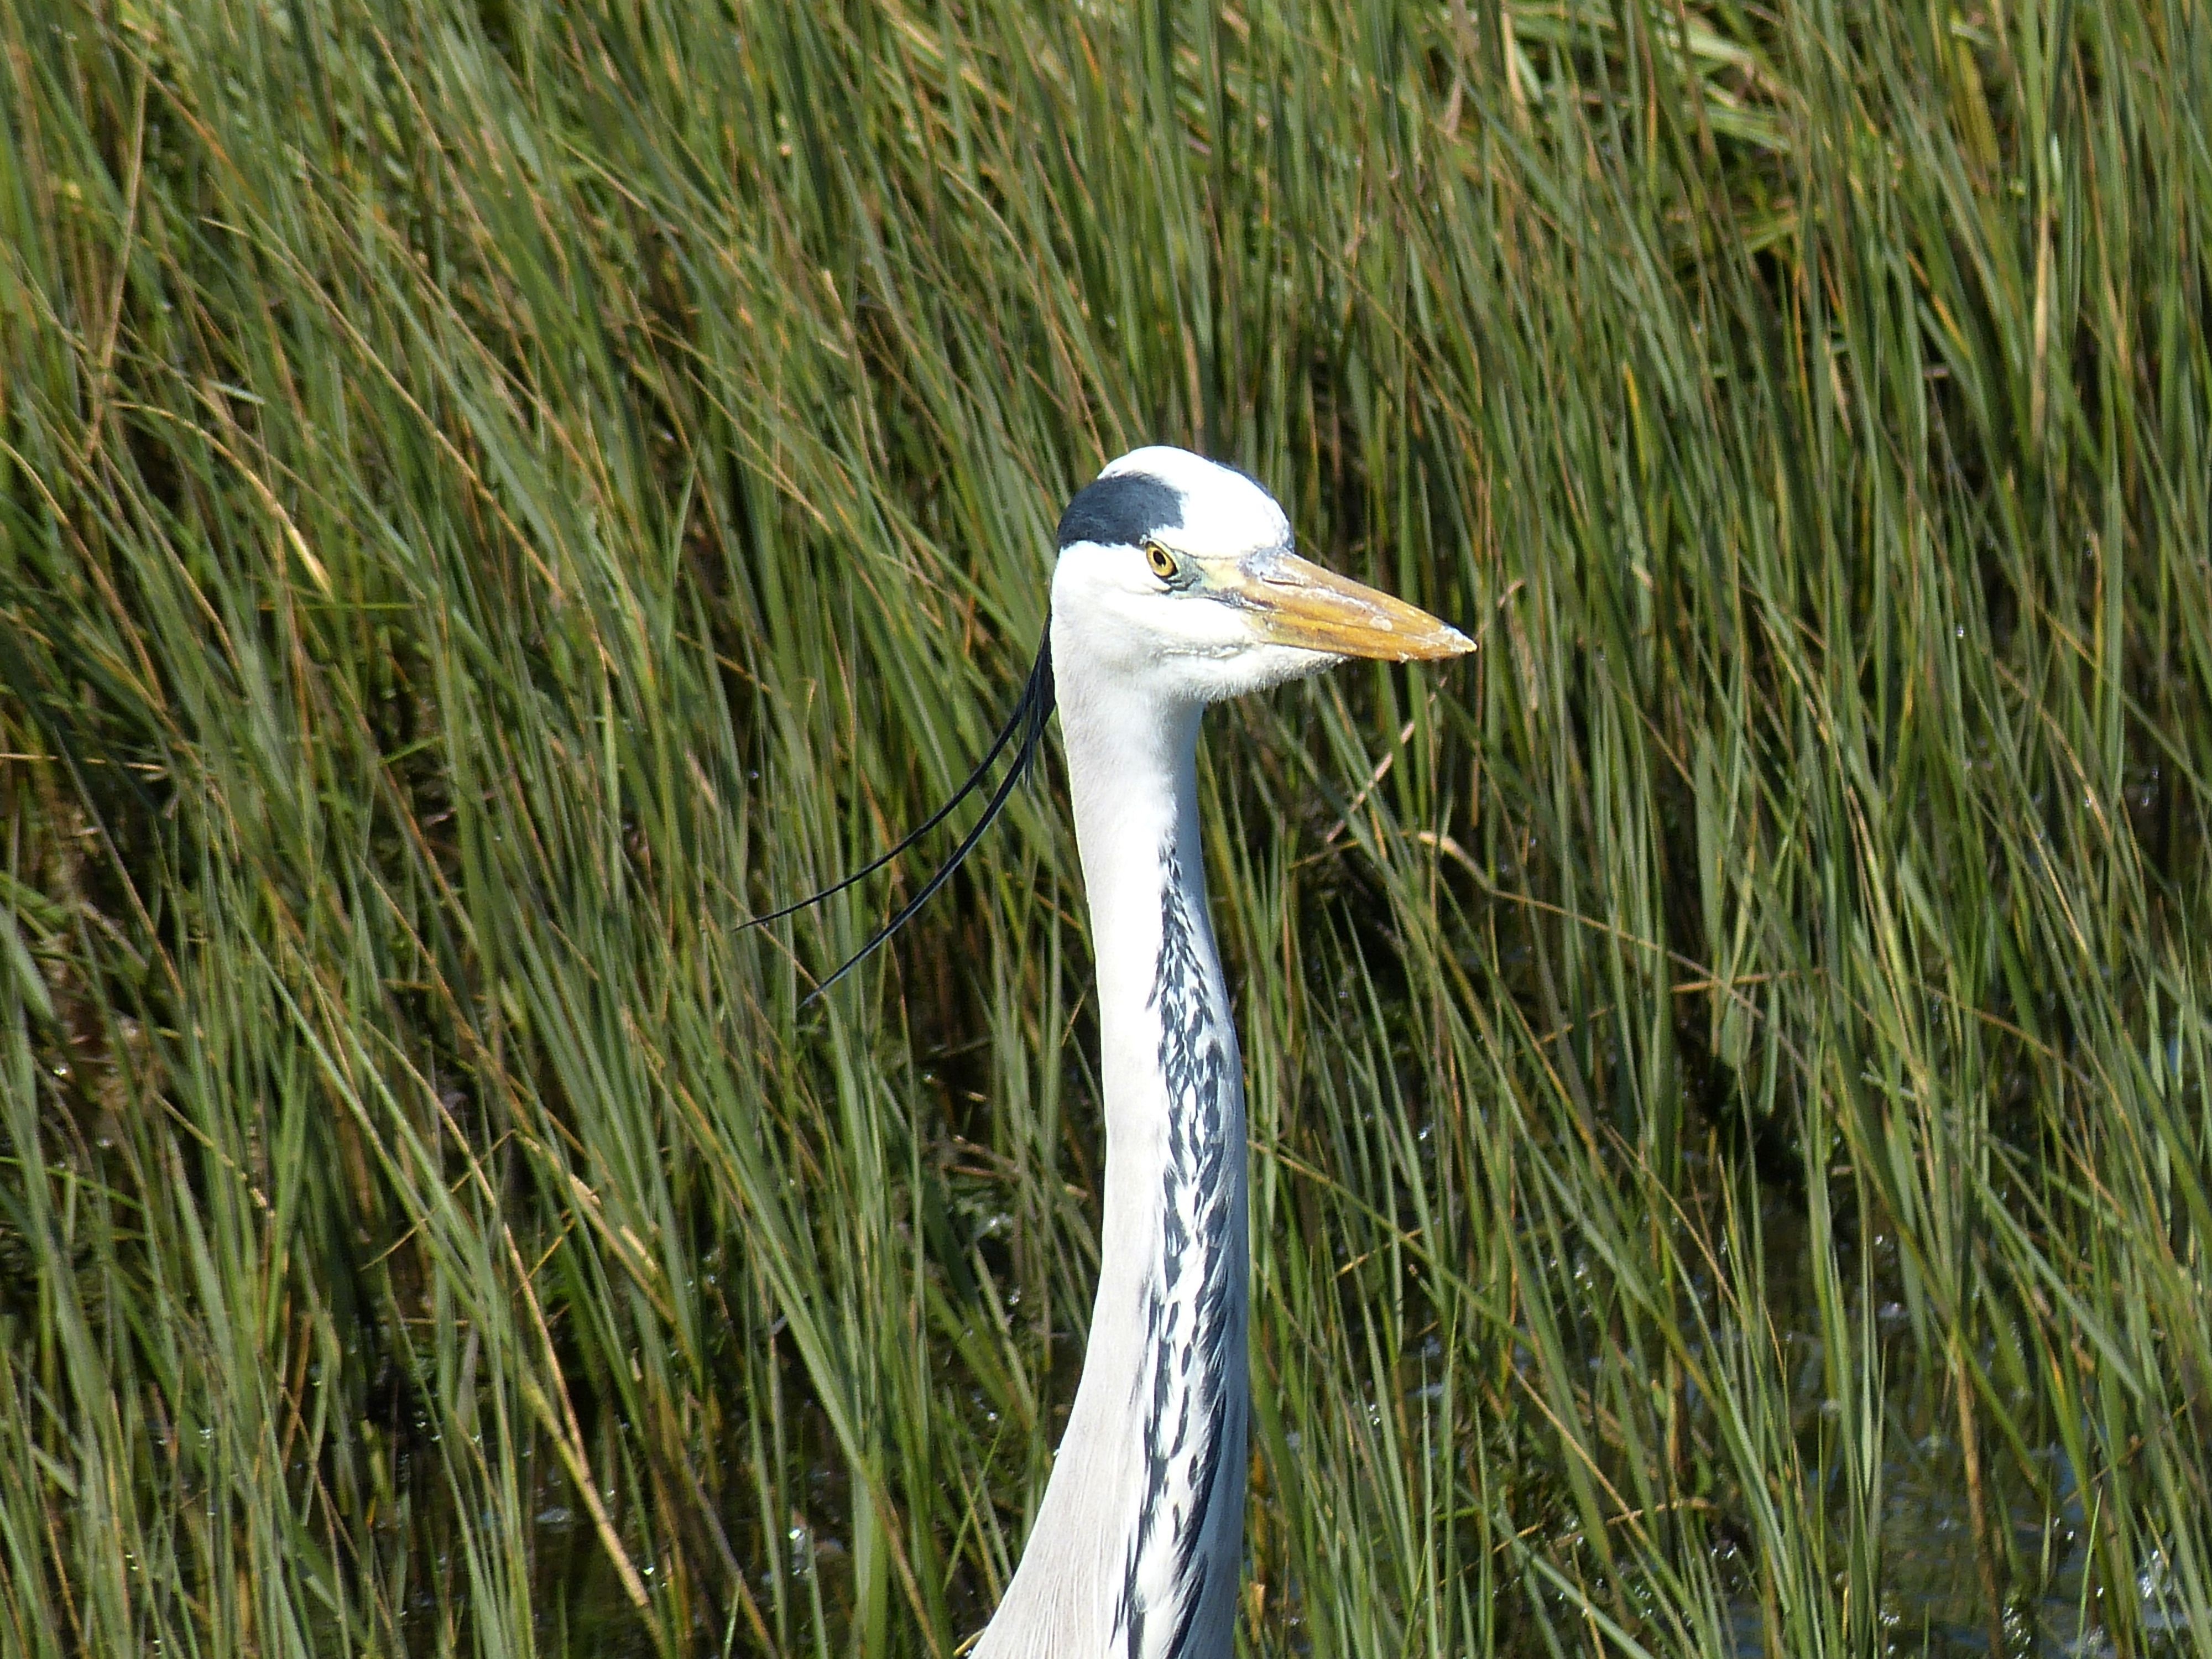
coast, nature, grass, bird, wildlife, portrait, beak, close, fauna, head, wetland, vertebrate, egret, heron, south africa, great egret, garden route